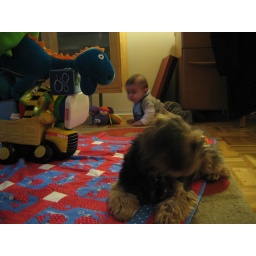
Stuck under the desk behind the tower of Toys. Clio Guards.